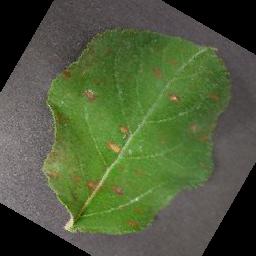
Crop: apple
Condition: cedar_rust